Erland Van Lidth De Jeude

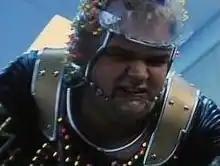
Erland van Lidth de Jeude as Dynamo in "The Running Man" (1987)

Erland Philip Peter van Lidth de Jeude (June 3, 1953 – September 23, 1987) was a Dutch–American actor, opera singer, and amateur wrestler.